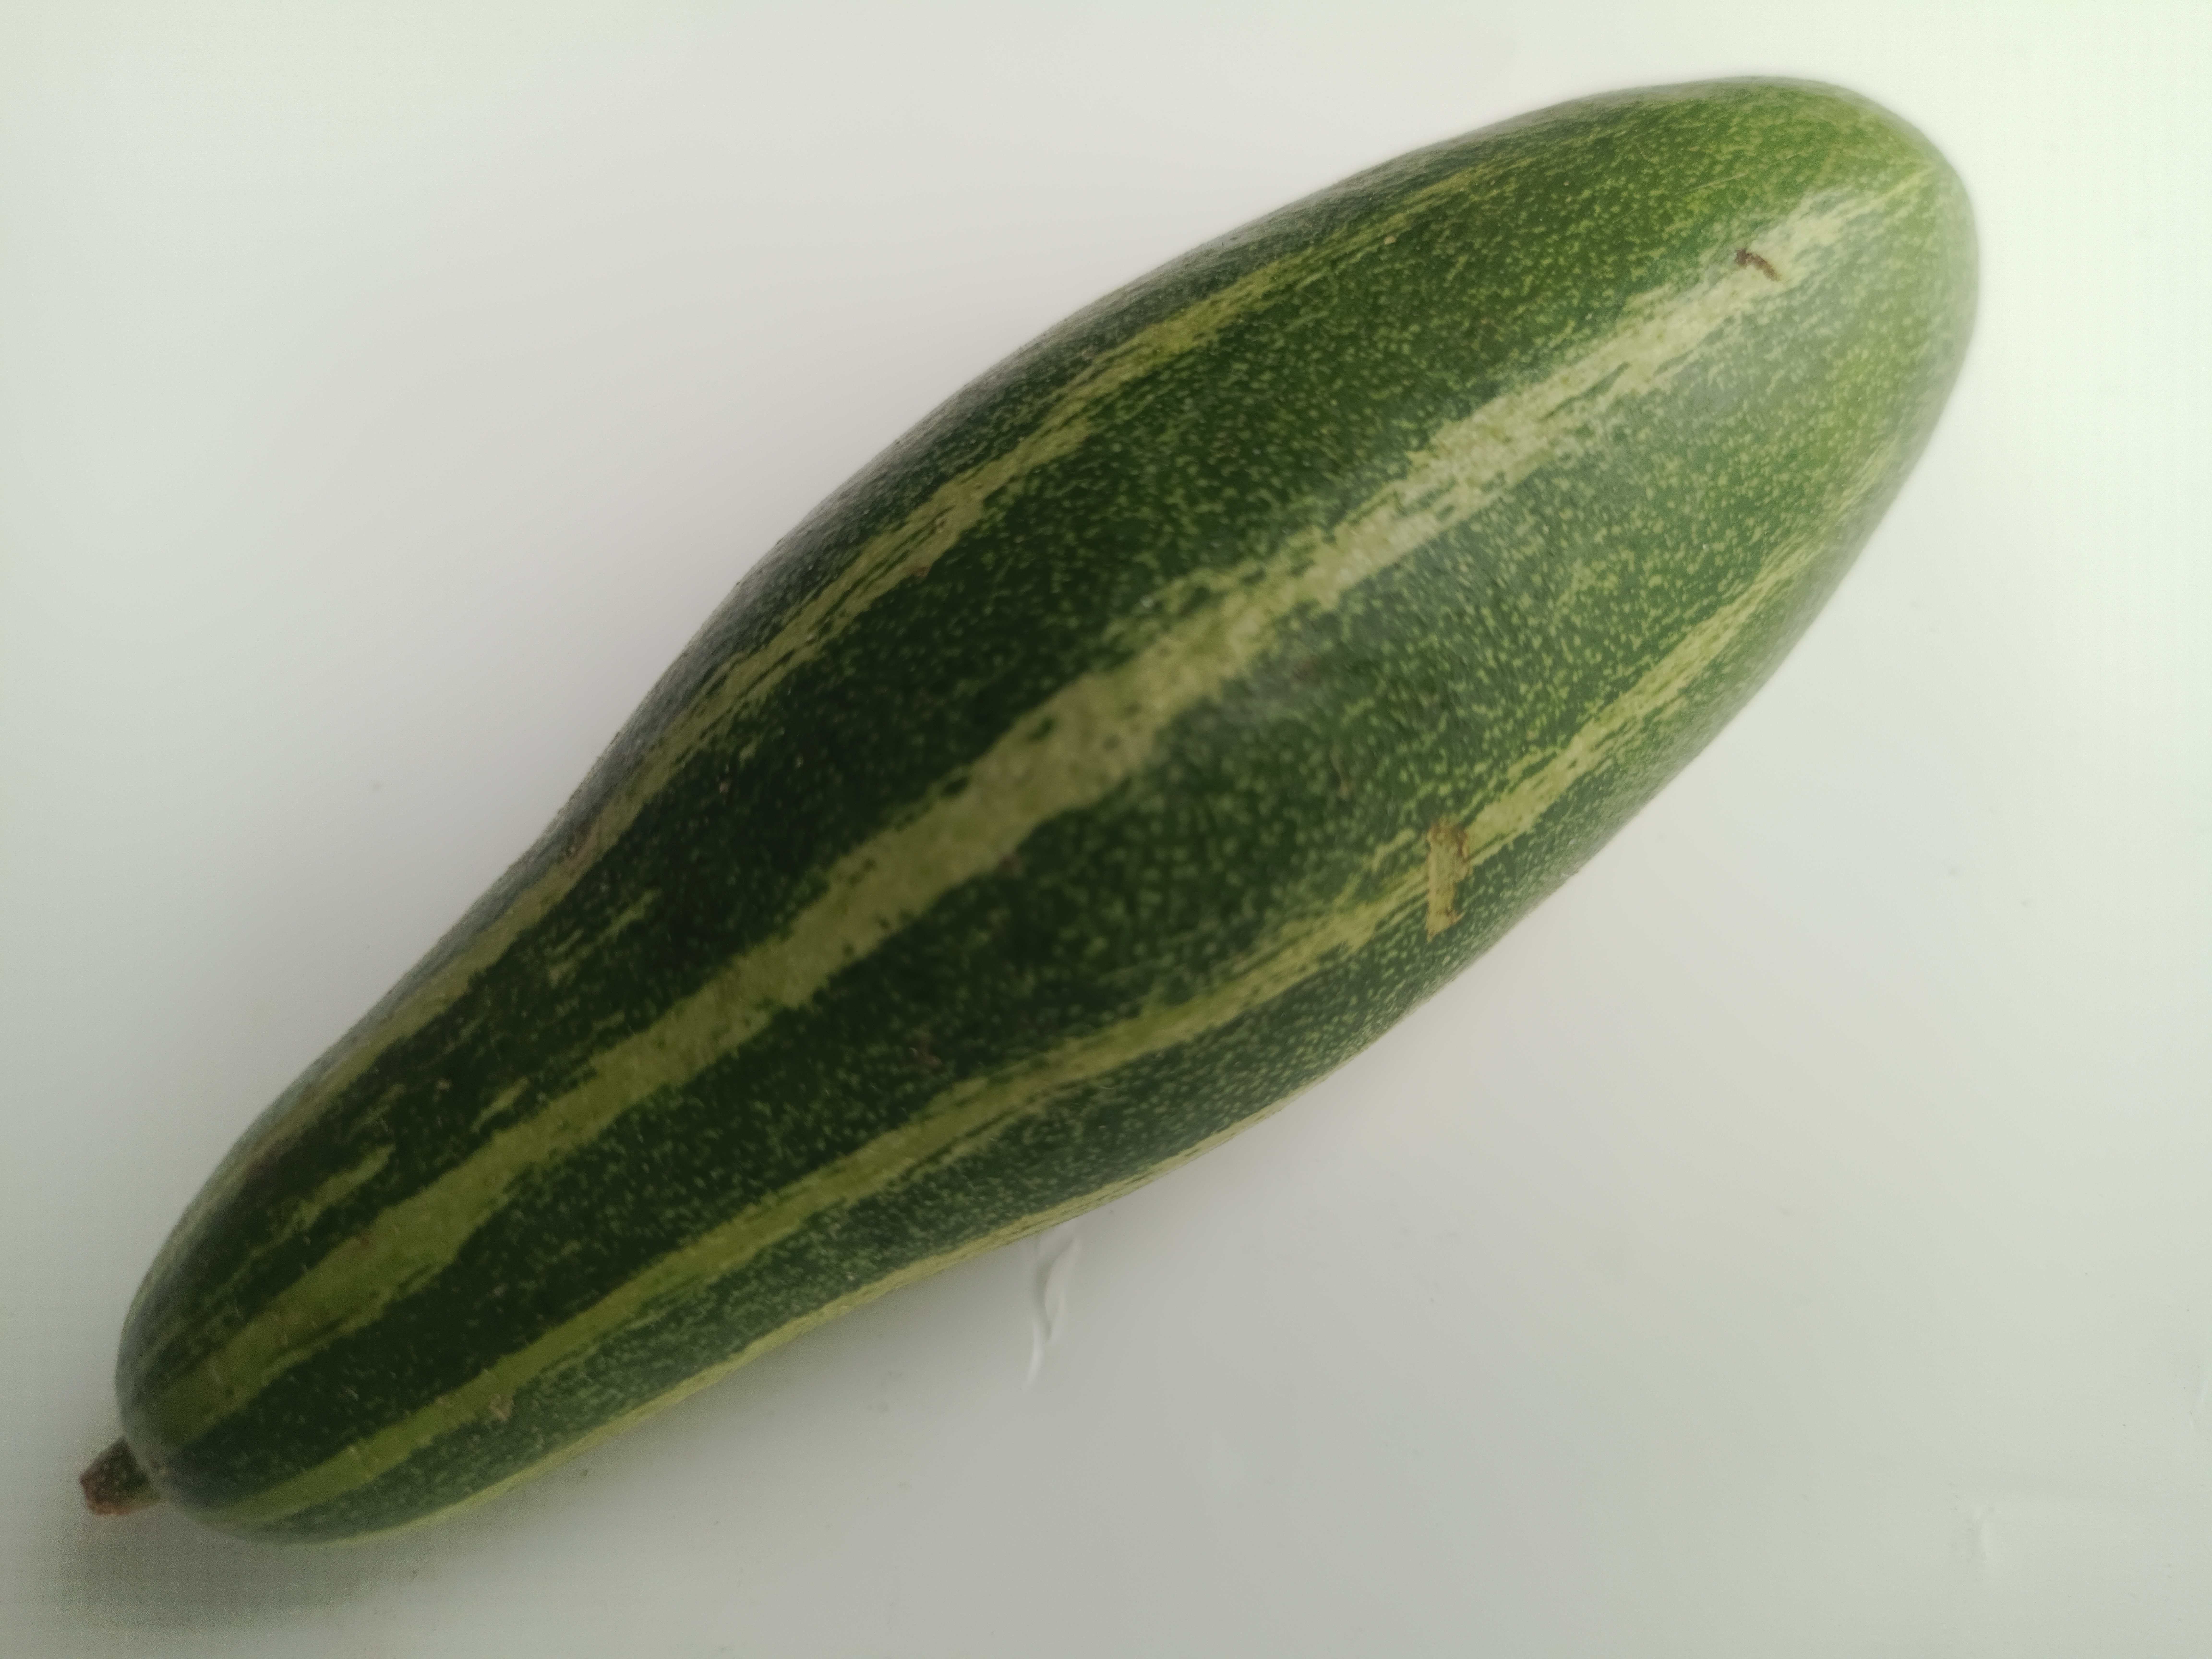
Label: Trichosanthes dioica